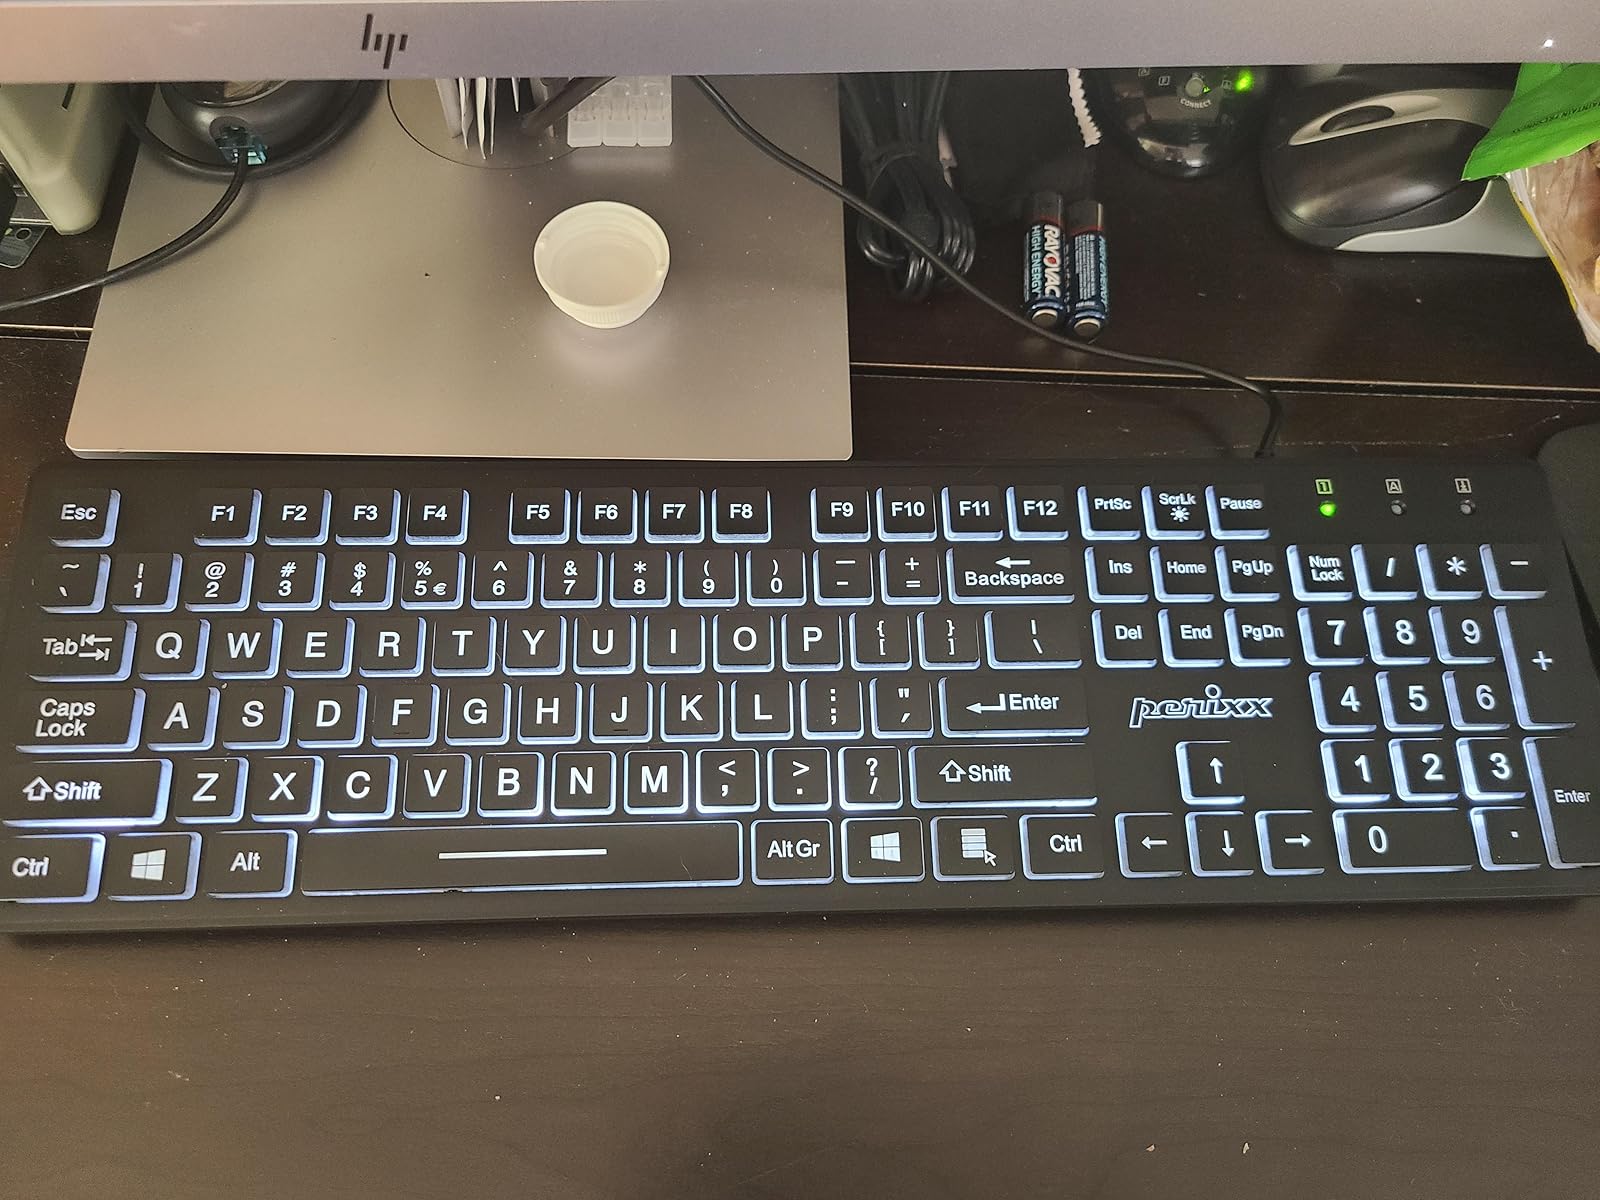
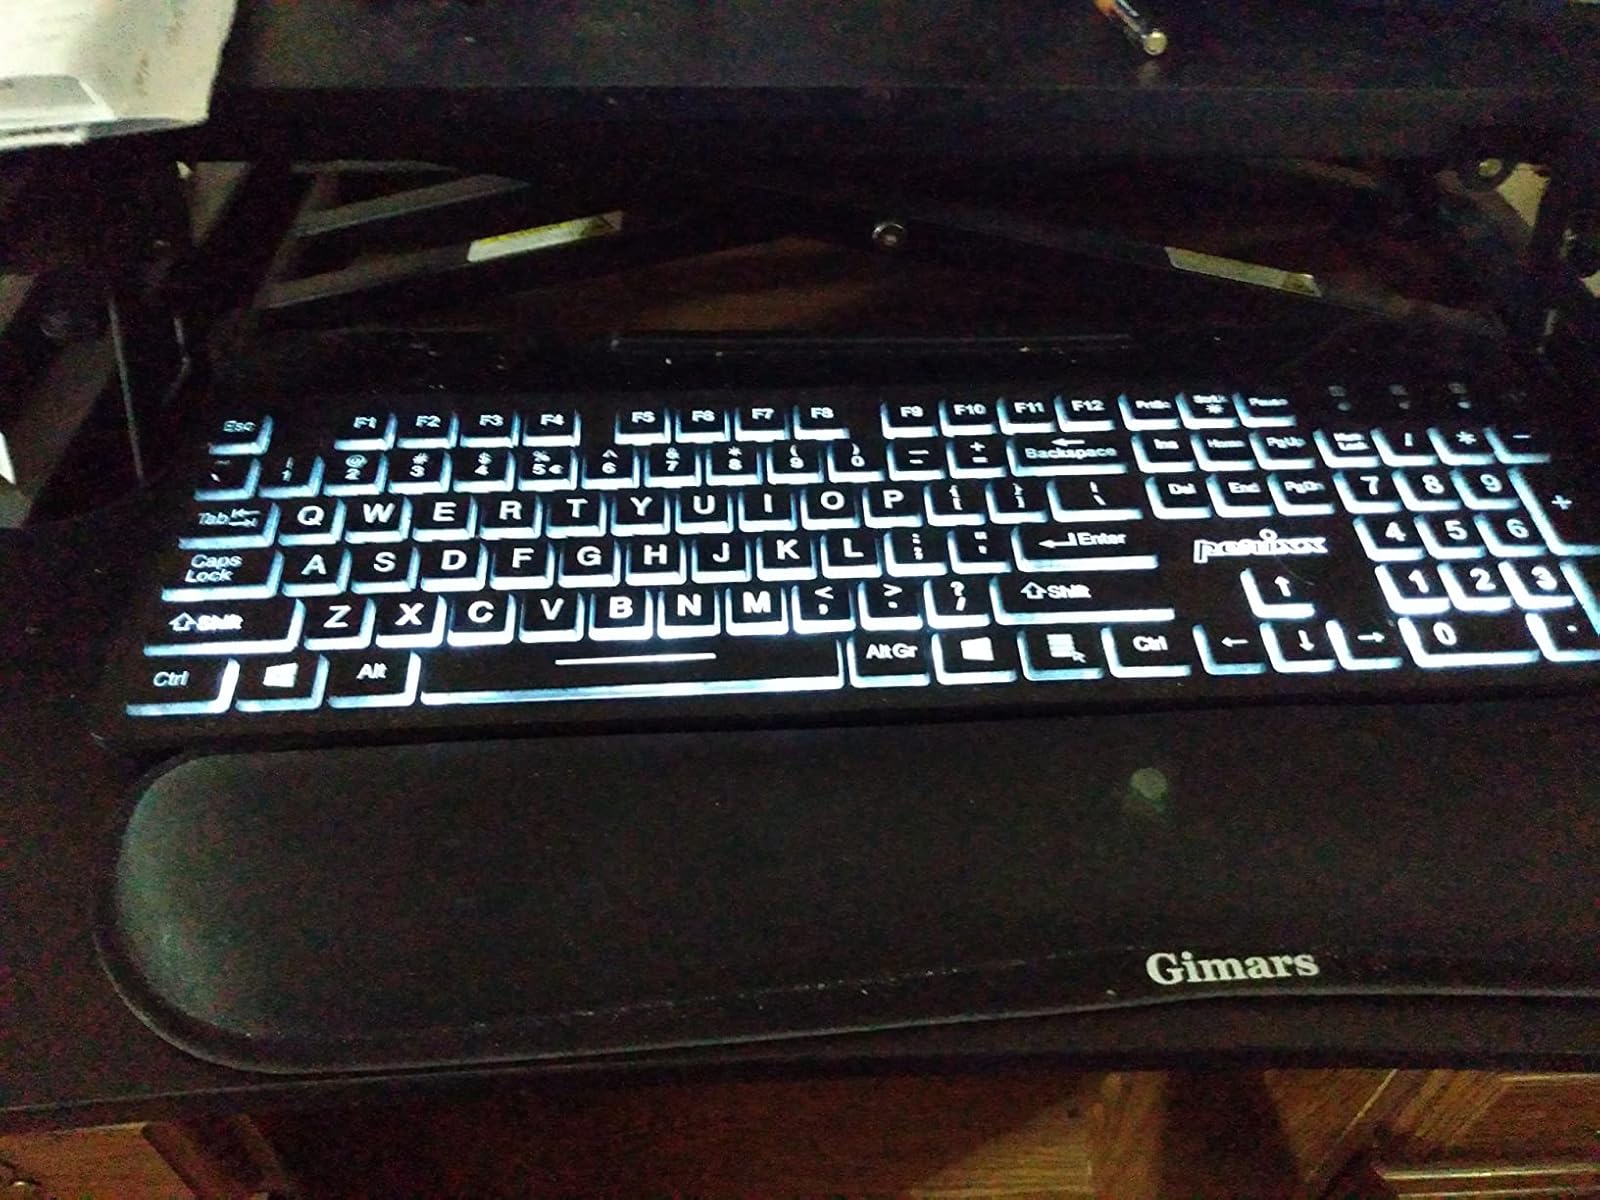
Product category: keyboard
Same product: yes